Károly Csáky

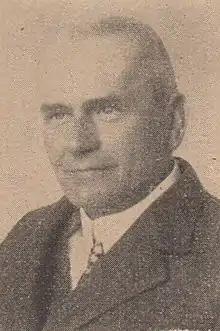

Count Károly Csáky de Körösszeg et Adorján (10 April 1873 – 30 April 1945) was a Hungarian military officer and politician, who served as Minister of Defence between 1923 and 1929. During World War I he fought on the Eastern Front, where he seriously injured. After the establishment of the Hungarian Soviet Republic he demobilized. In 1923 István Bethlen appointed him as Minister of Defence. As a minister he favoured the Allies examining the cessation of its commission's function, and he covered the gun-running being directed into the country. He also supported the Austrian Heimwehr in the interest of a right wing extremist military coup. In 1929 he resigned from his position. His father was Albin Csáky, a former Minister of Education.